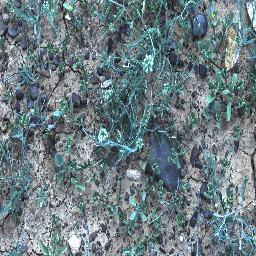
Label: negative